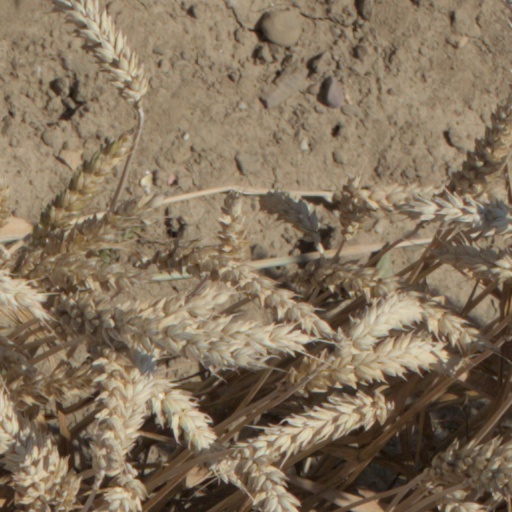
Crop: wheat